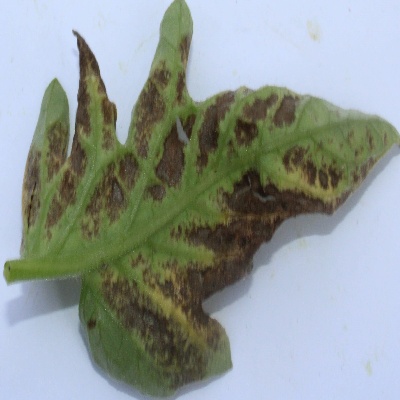
Crop: Tomato
Condition: septoria leaf spot